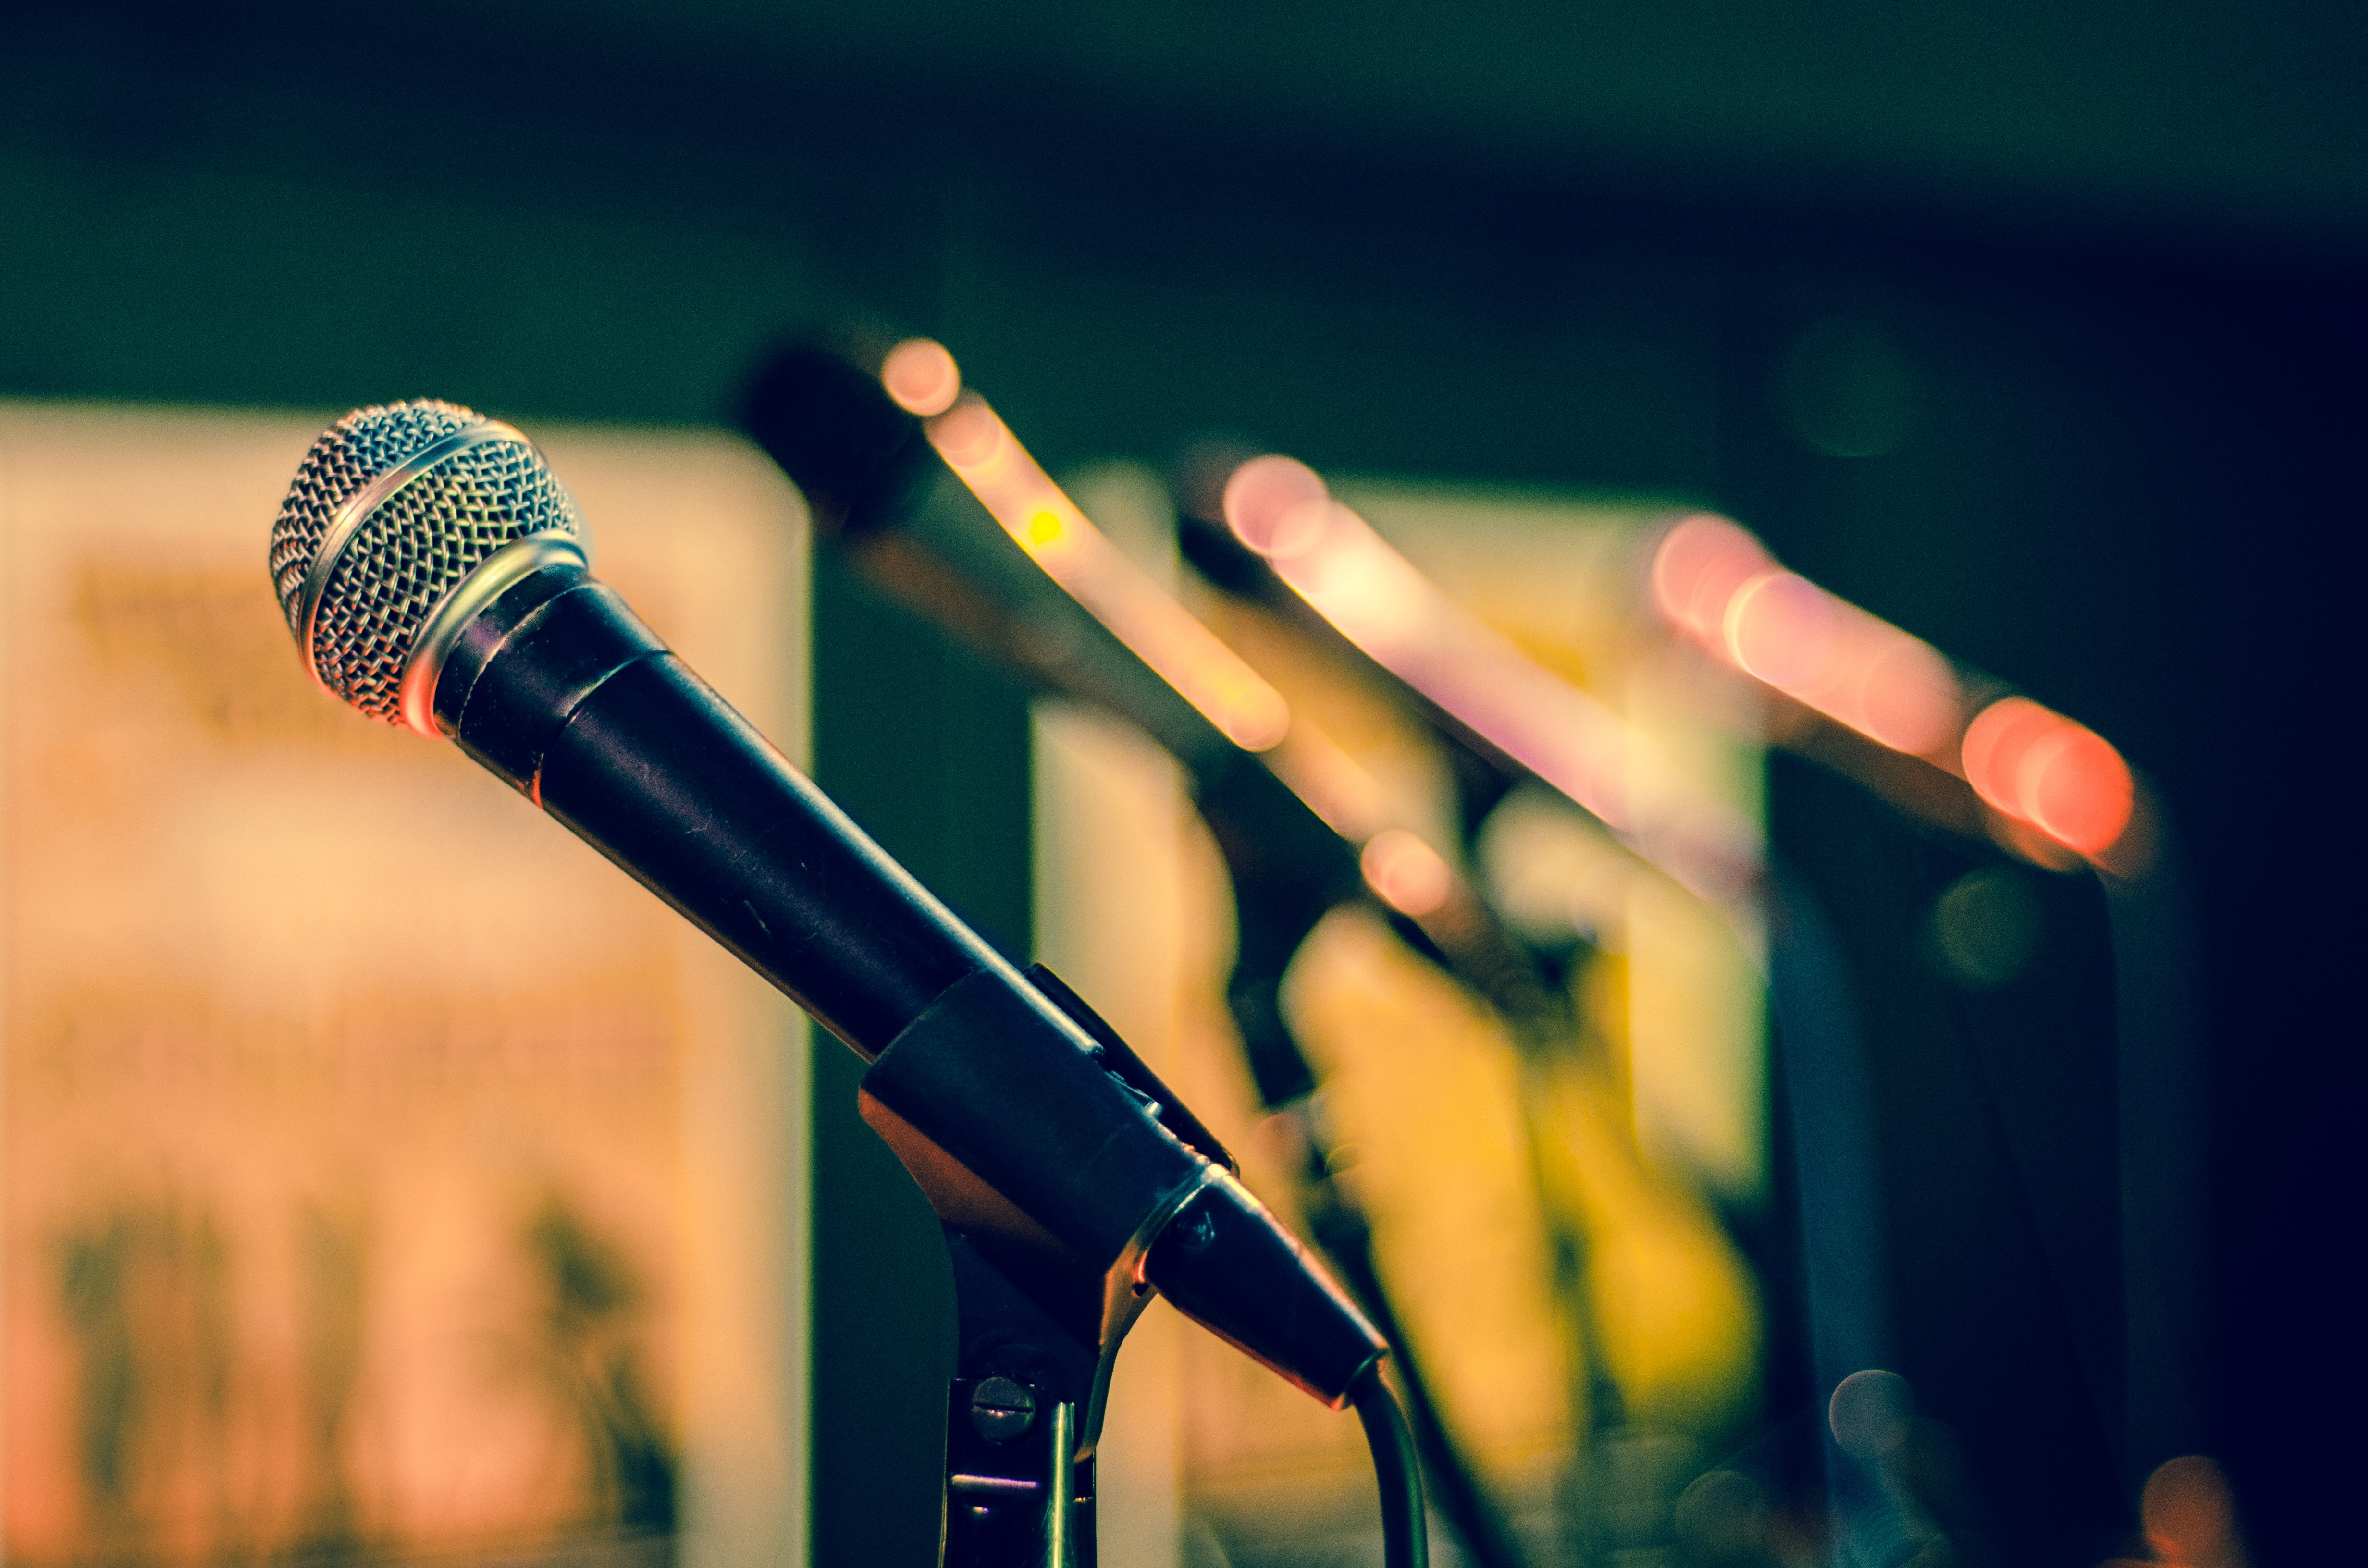
record, music, audience, equipment, color, microphone, mic, studio, communication, blue, business, musical instrument, radio, electronic, broadcast, close up, perform, sing, audio, performance, singing, public, media, sound, speech, broadcasting, mike, presentation, entertainment, announcement, voice, sound check